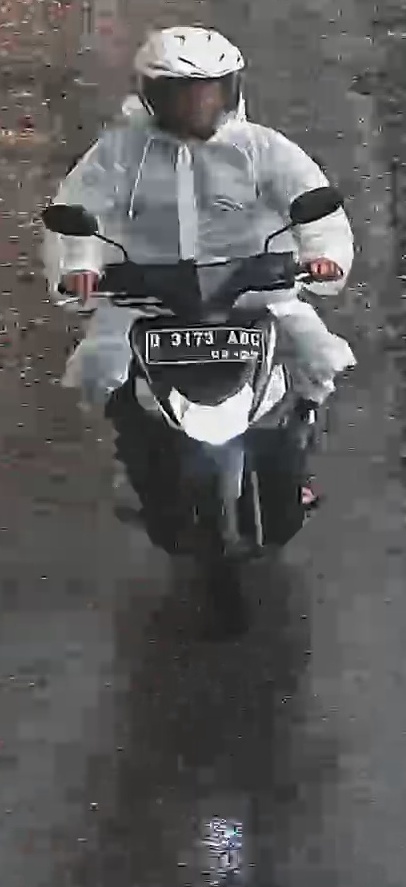
person-with-helmet: 1
person-without-helmet: 0